Yayoigaoka Station

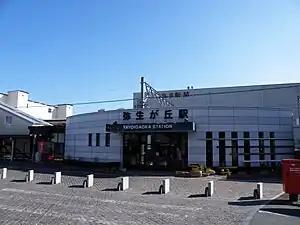

is a passenger railway station located in the city of Tosu, Saga Prefecture, Japan. It is operated by JR Kyushu.